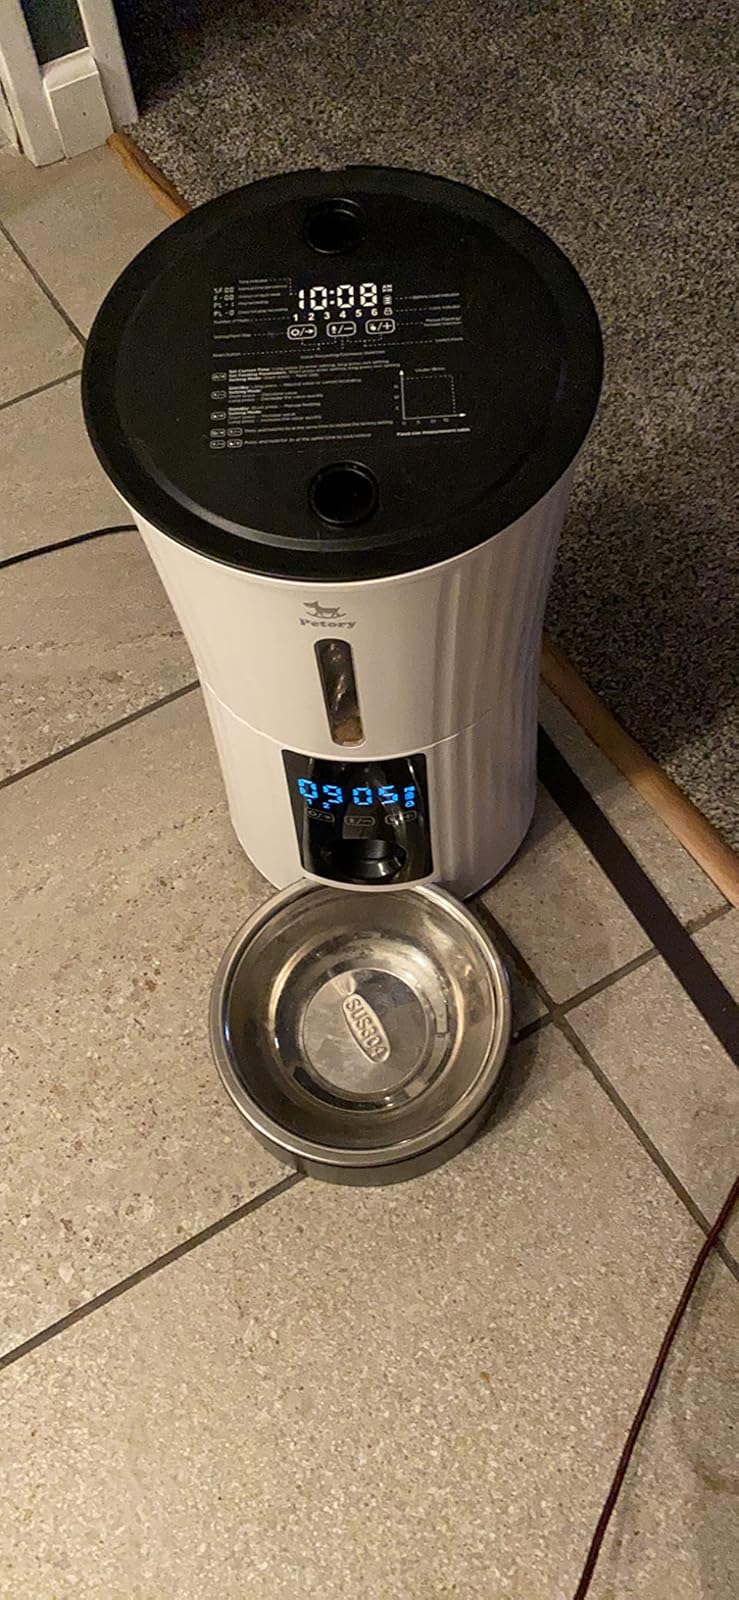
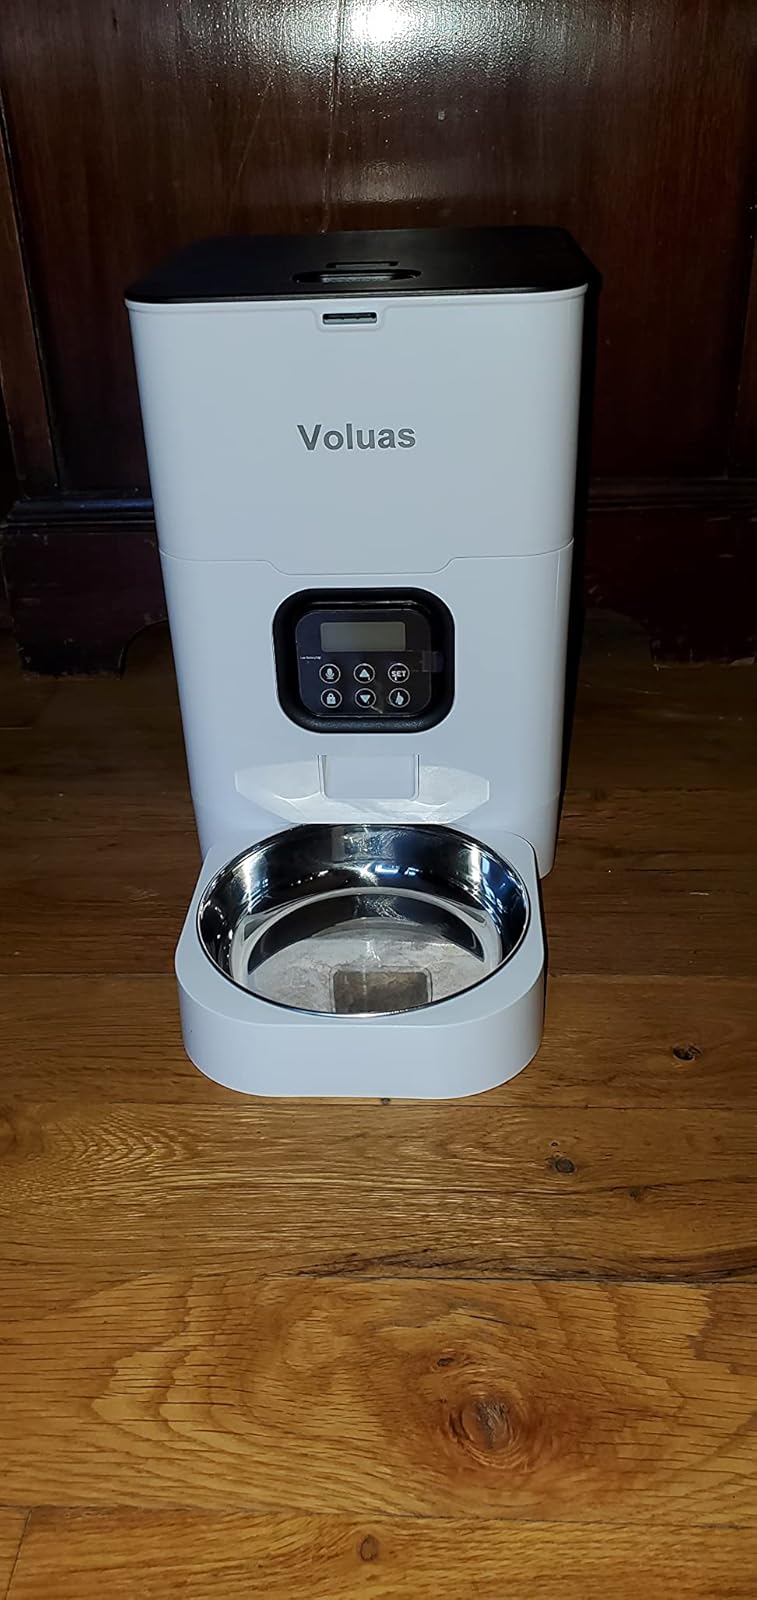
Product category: items_feeder
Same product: no